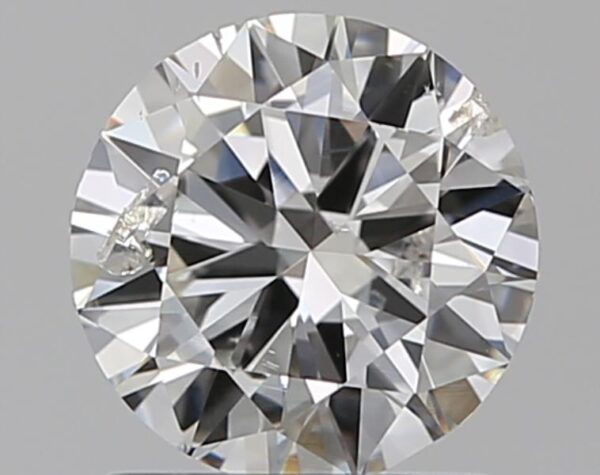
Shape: round
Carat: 1
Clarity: SI2
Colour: G
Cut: VG
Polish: EX
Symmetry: VG
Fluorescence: N
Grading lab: IGI
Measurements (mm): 6.42 x 6.34 x 3.84